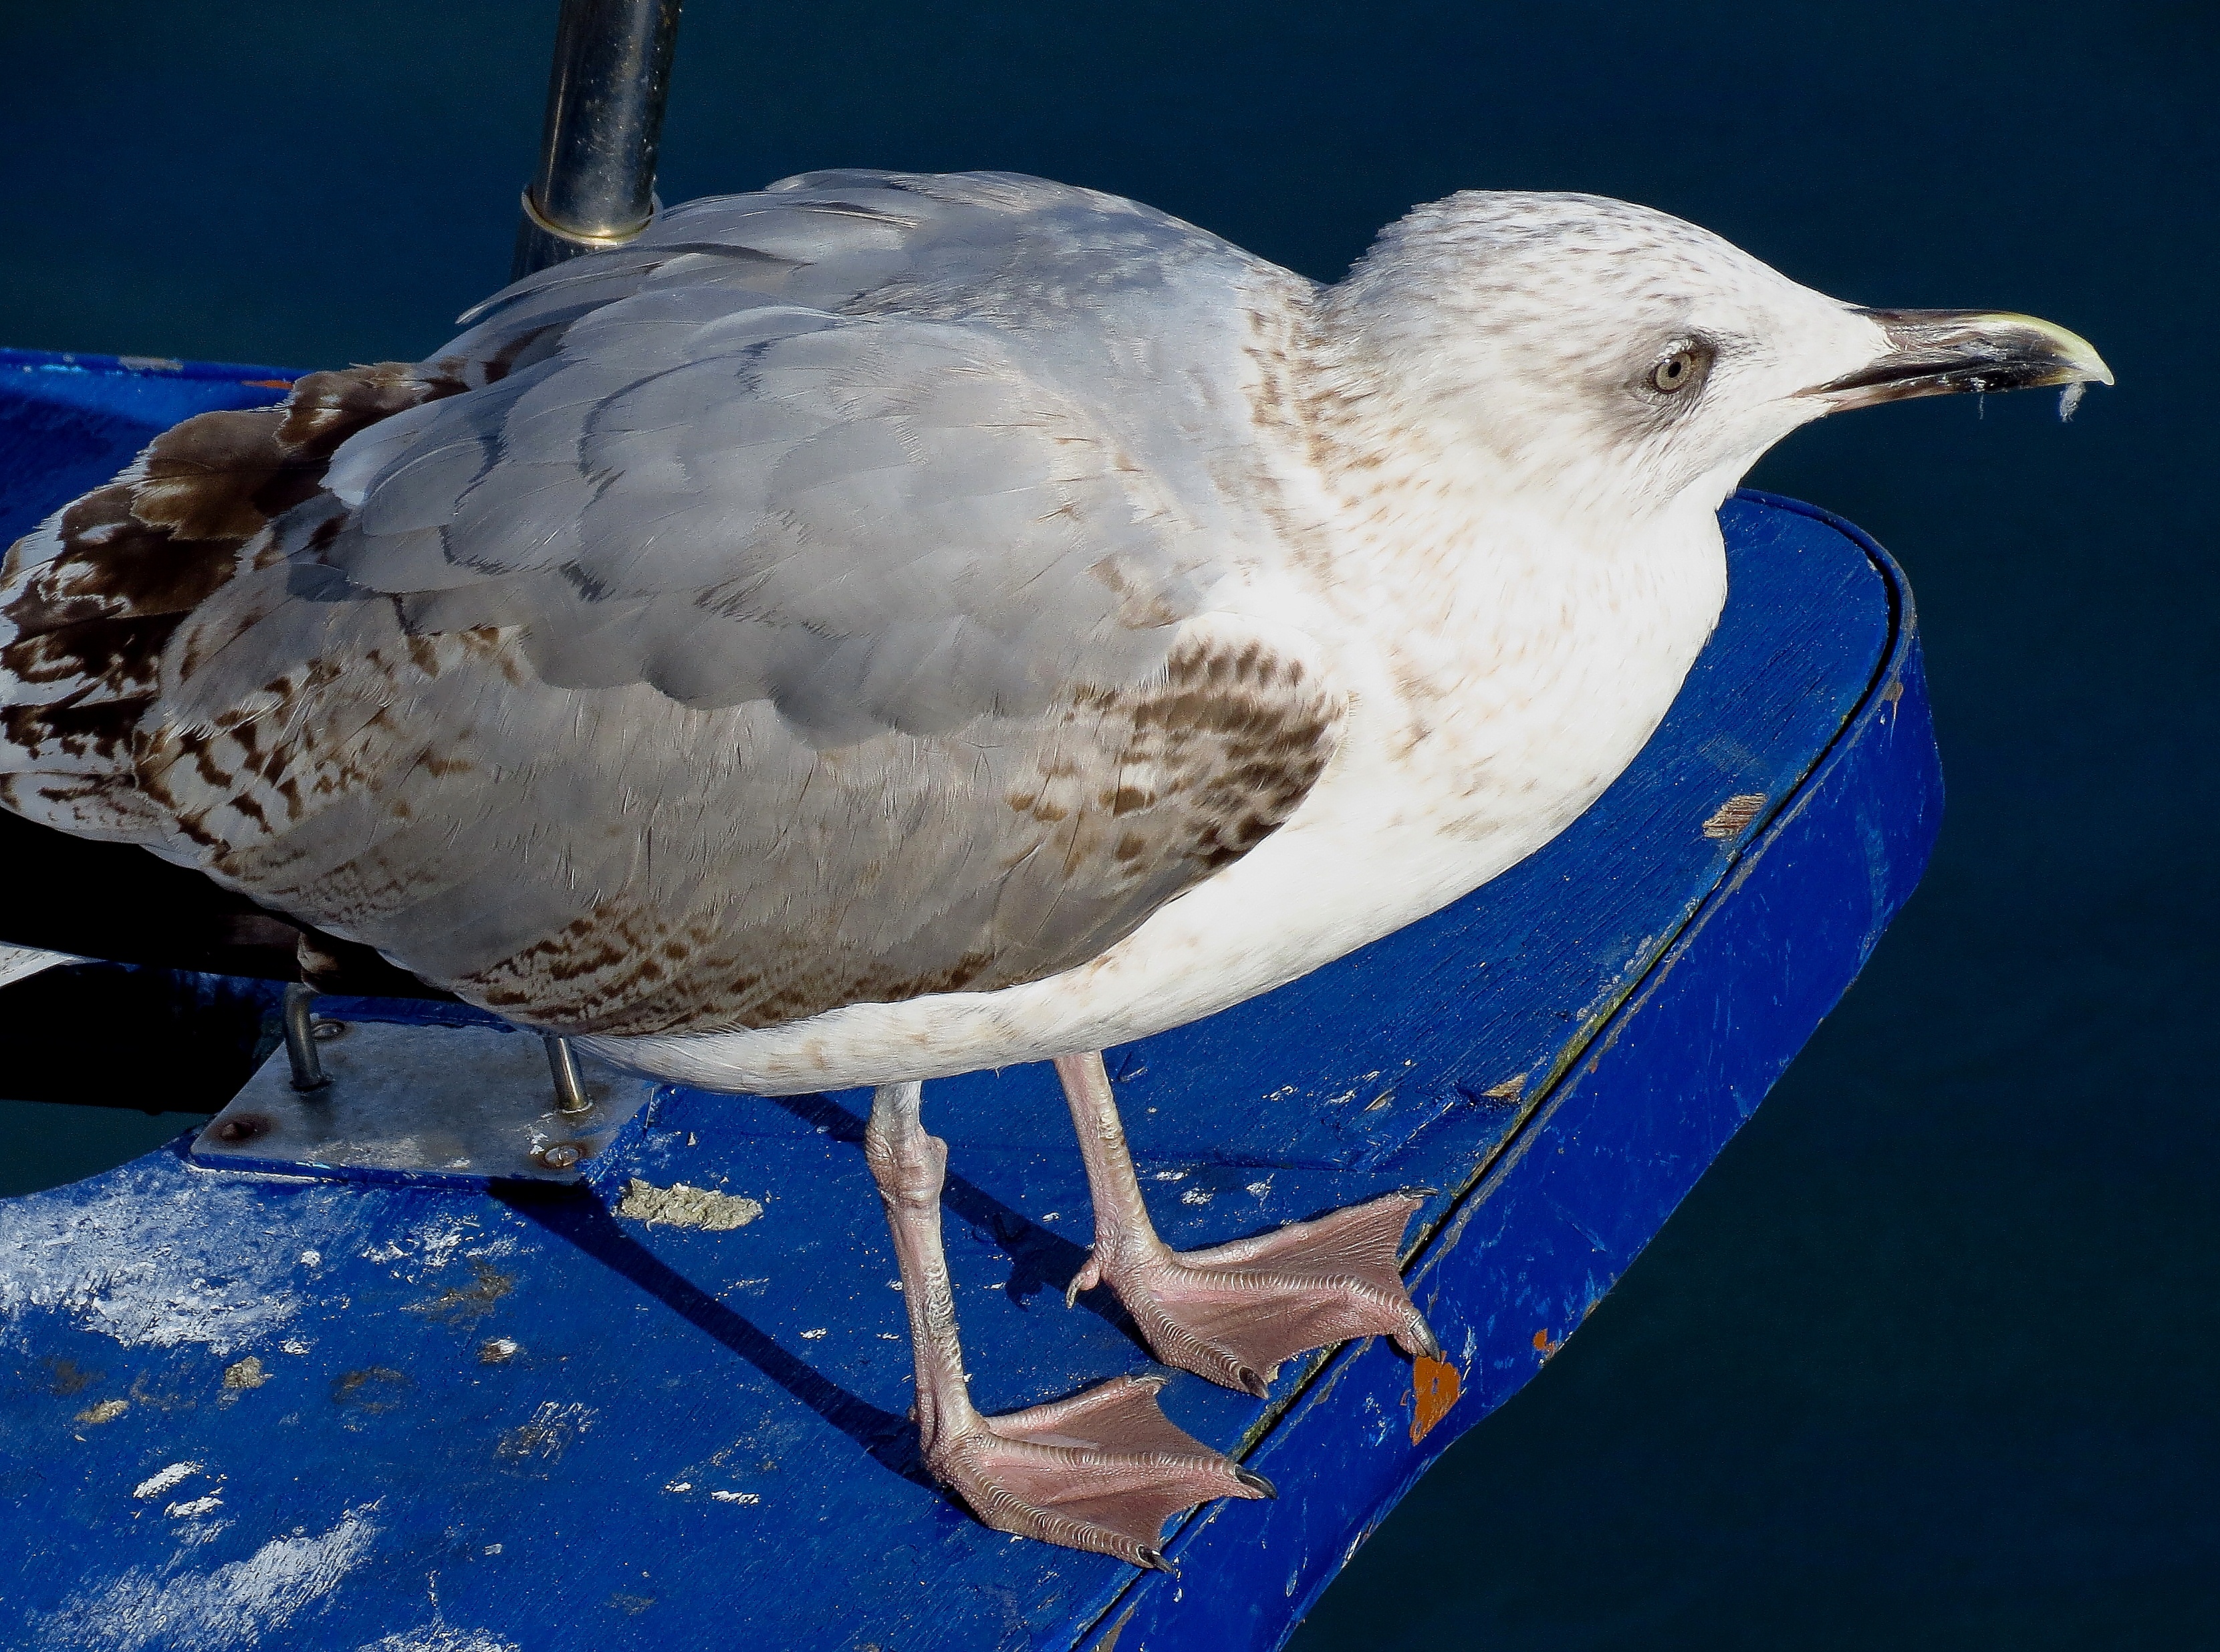
nature, bird, wing, seabird, gull, beak, blue, fauna, animals, vertebrate, naturaleza, ggl1, gaby1, animales, canonsx40hs, pigeons and doves